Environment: real
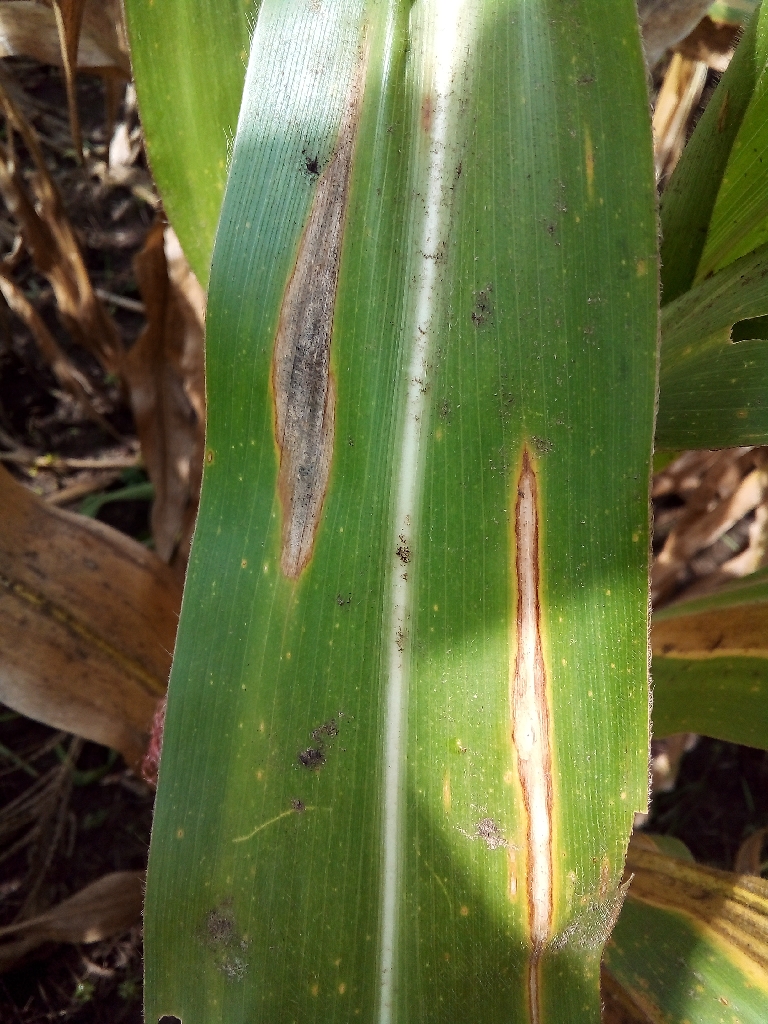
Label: northern_corn_leaf_blight